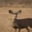
Label: deer